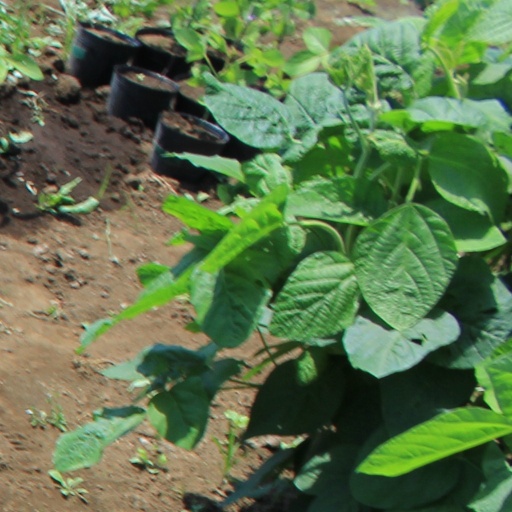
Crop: soybean